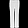
Label: Trouser